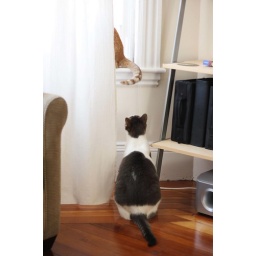
The kits took turns sitting in the open window today.